Martin B-10

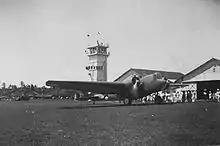
Dutch Martin 139 at Andir in 1937

As the National Revolutionary Army of China fought desperately to hold onto their remaining positions in the Battle of Shanghai, the Chinese Air Force launched a major strike with a motley mix of aircraft against Japanese positions in Shanghai on 14 October 1937, consisting of three B-10s, two Heinkel He 111As, five Douglas O-2MCs, five Northrop Gammas, and three Curtiss Hawk IIIs from Nanjing in the late afternoon; in the evening, one bomber was launched every hour from Nanjing to attack Japanese positions in Shanghai until 03:00 on 15 October.